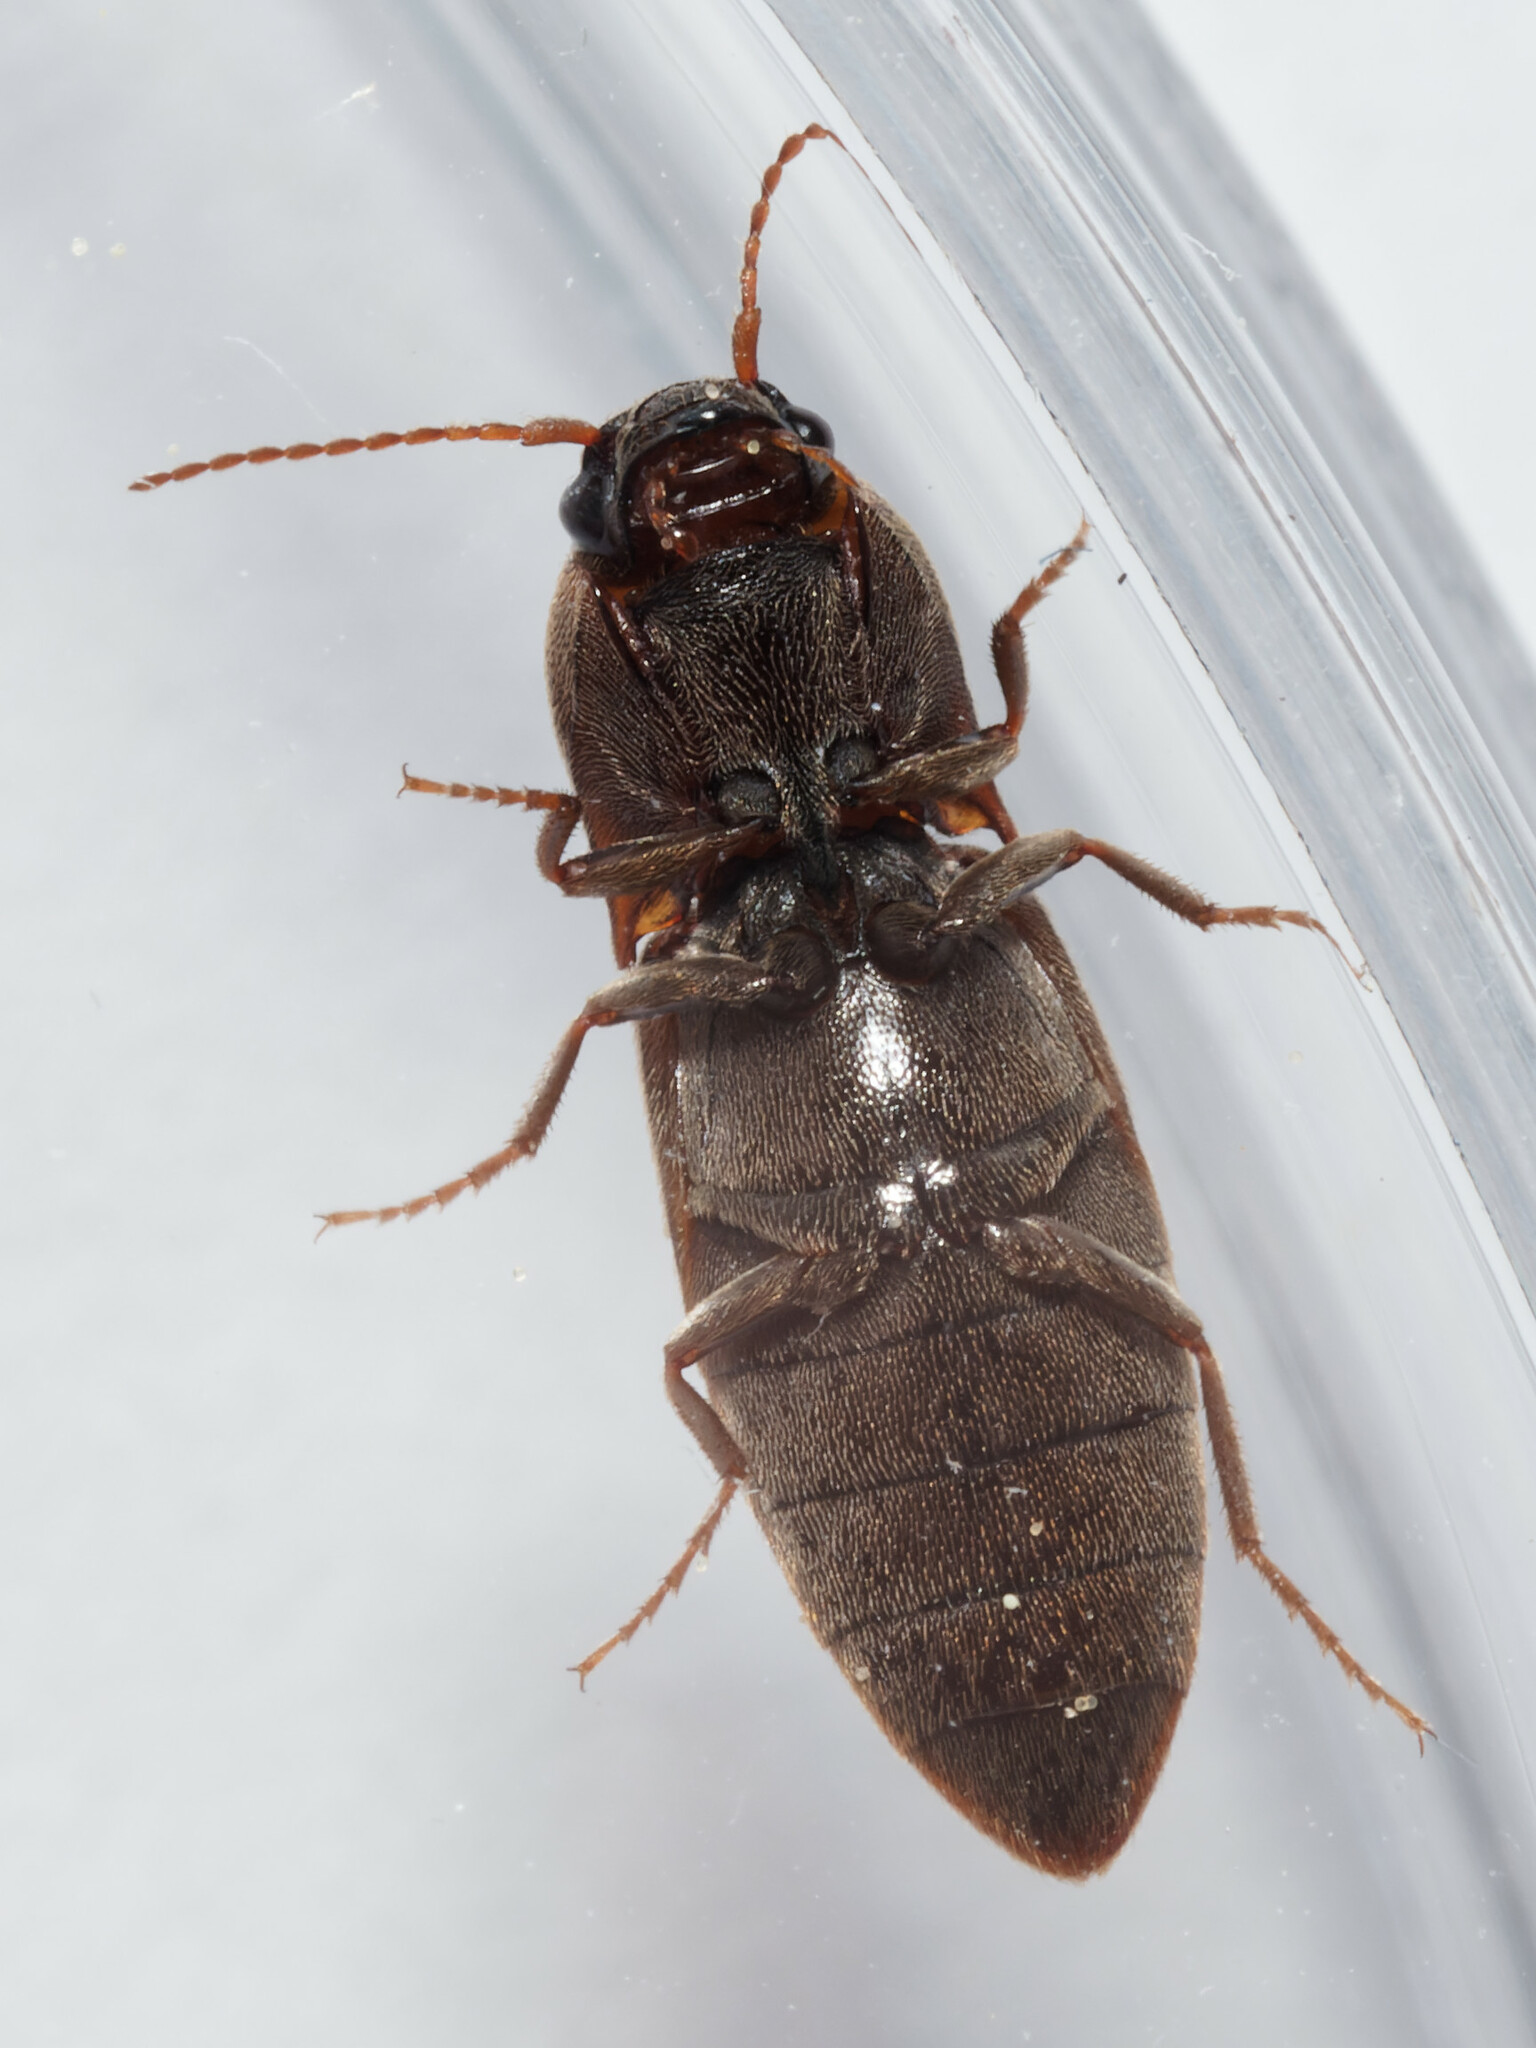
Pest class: clickbeetles_wireworms